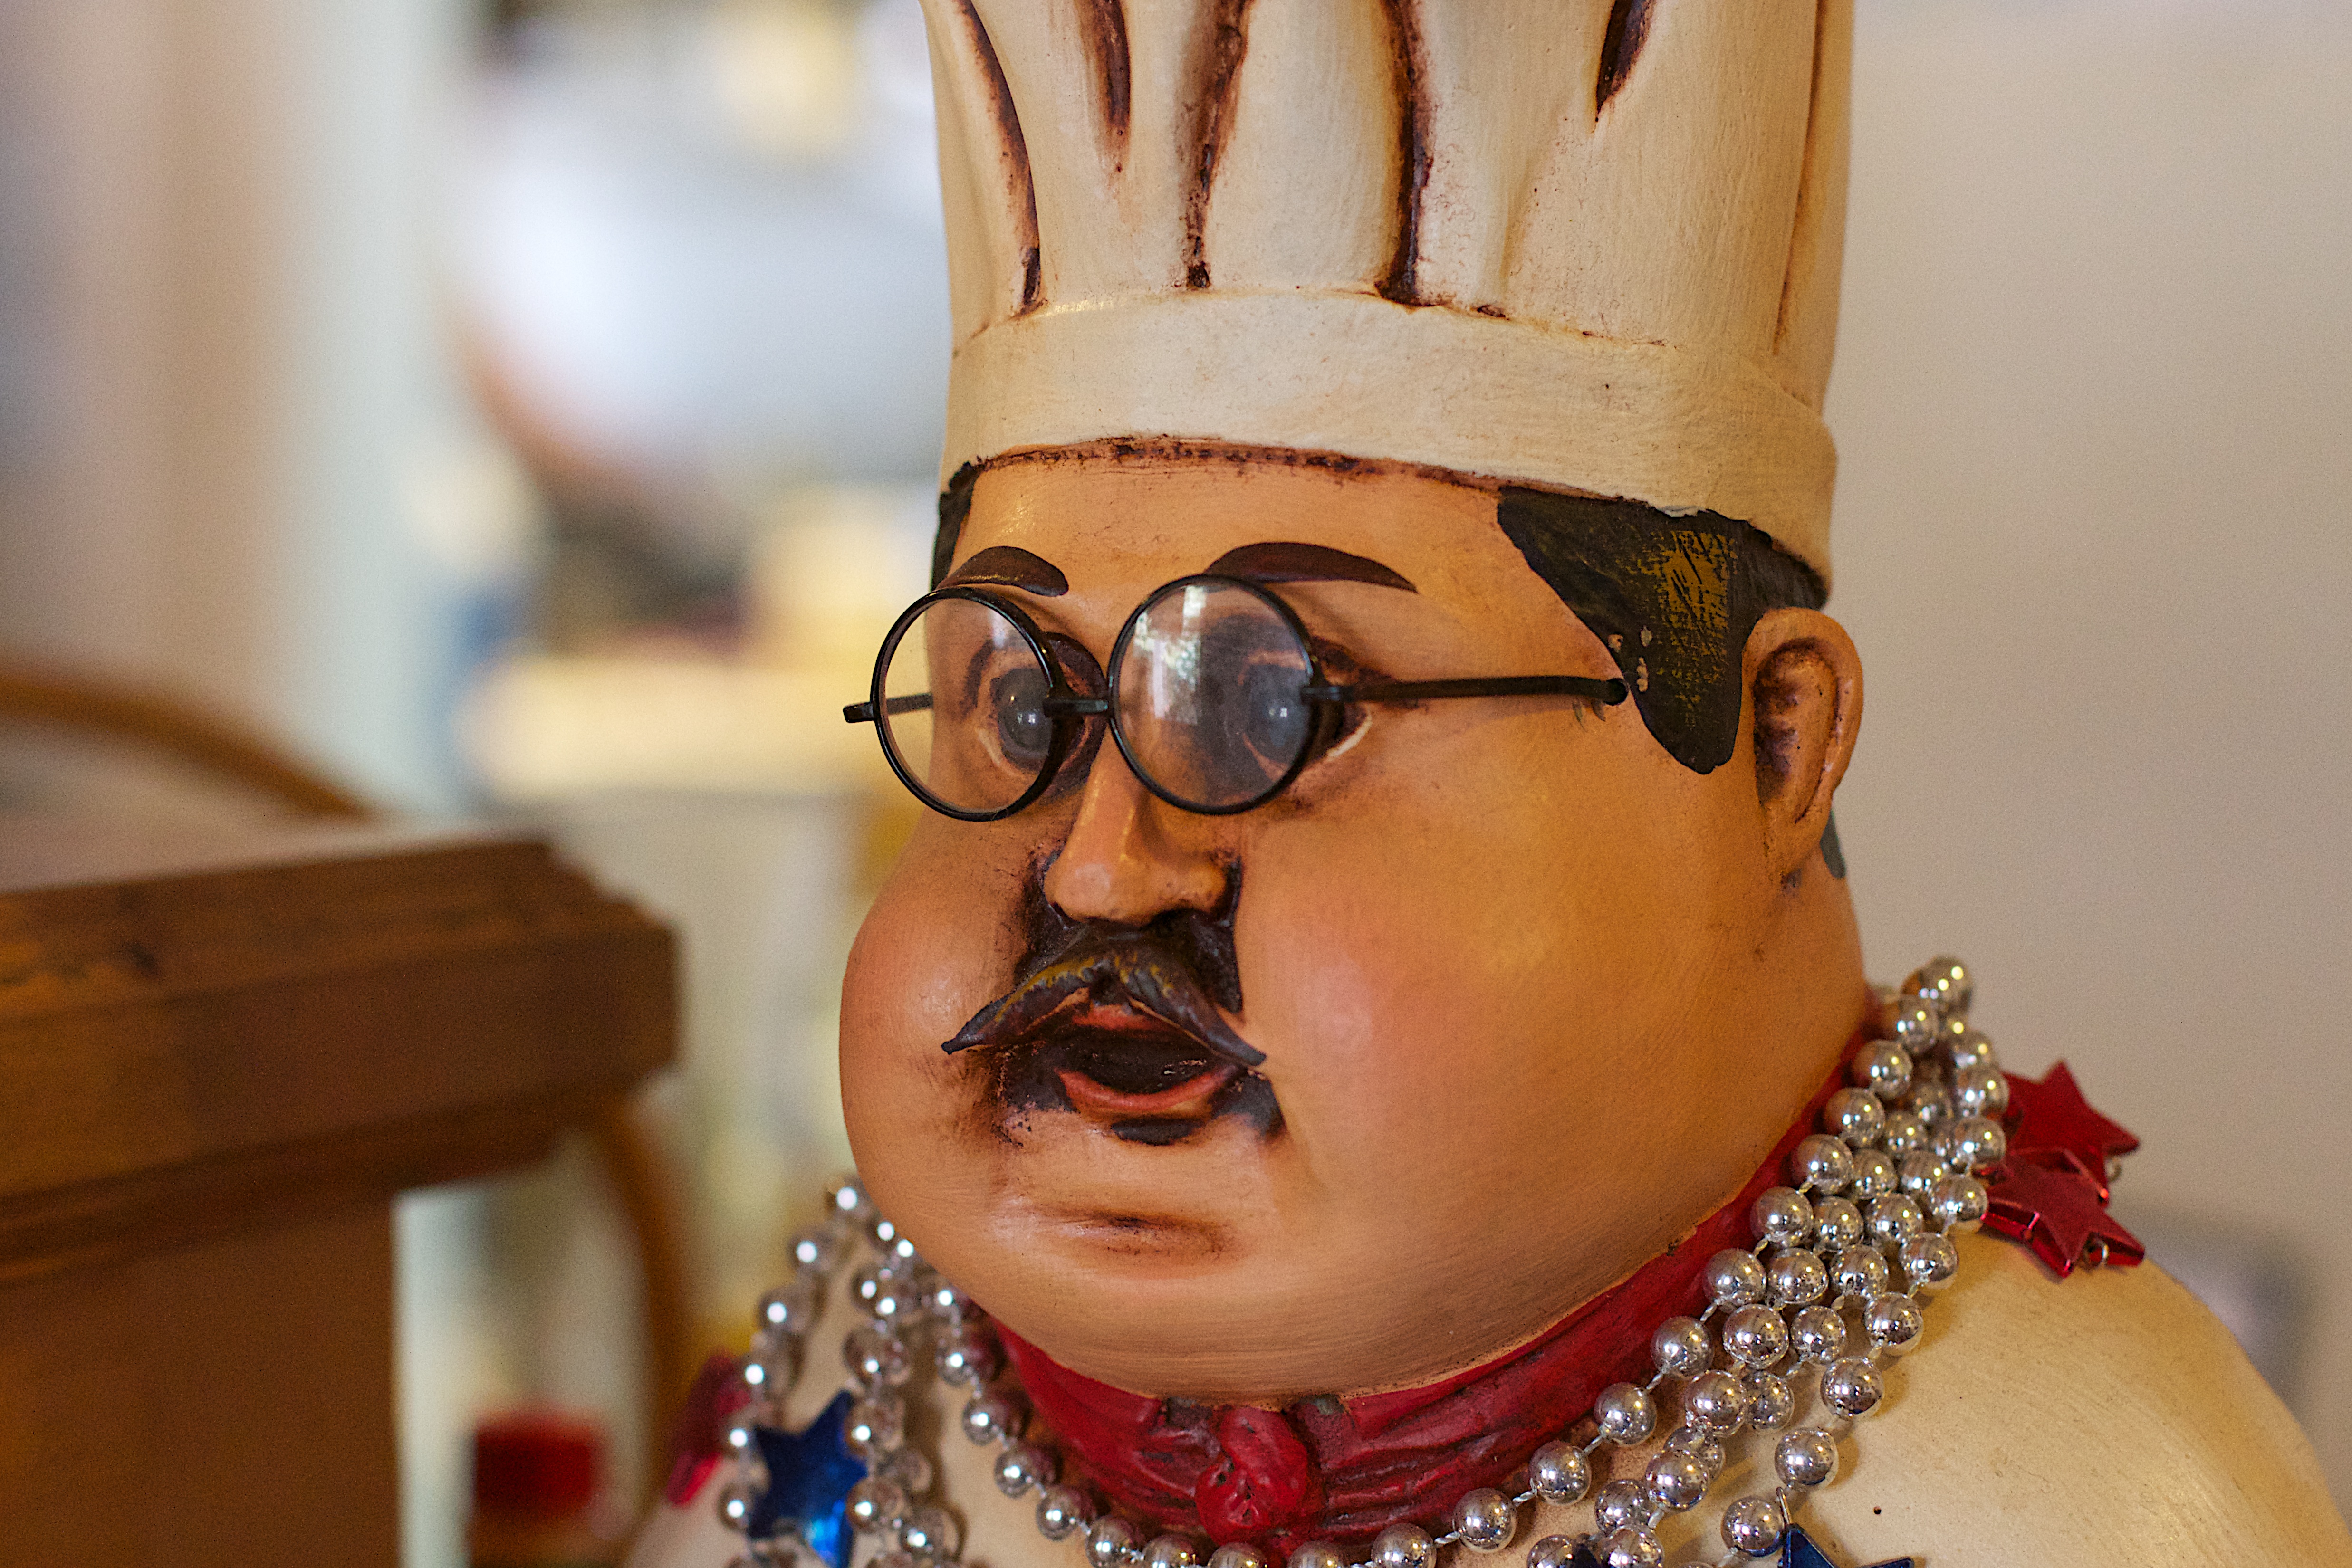
people, color, fashion, temple, glasses, head, tradition, randallhouse